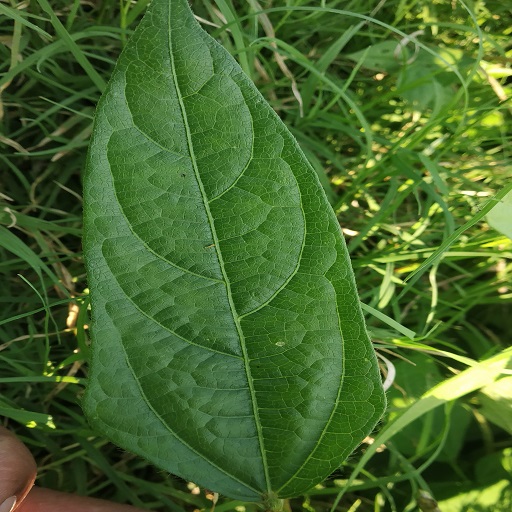
Label: Healthy